Jatinegara railway station

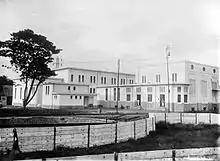

Before the construction of the station, the area where the current building stood was known as swamp named "Rawa Bangke". Then the region was renamed to "Meester Cornelis". The name was adopted from the calling of the students to a teacher who taught, founded a school, and preached in the area, namely Cornelis Senen. The name was later changed to Jatinegara during the Japanese occupation because the Japanese did not want a Dutch term. The name Jatinegara means "Negara Sejati" or "True Nation", the name of Prince Jayakarta who first founded the Jatinegara Kaum village. This village was founded after the Dutch destroyed the Sunda Kelapa Palace and is located between Rawamangun and Klender Market.